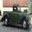
Label: pickup_truck